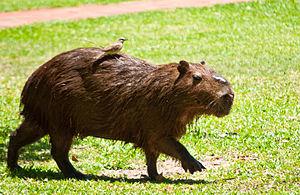
La province de Corrientes est une province du nord-est de l'Argentine, dont la capitale est la ville de Corrientes. Au nord comme à l'ouest elle est délimitée par le Río Paraná, qui la sépare du Paraguay et des provinces du Chaco et de Santa Fe ; sa frontière orientale est constituée par le río Uruguay, qui la sépare de la République d'Uruguay et du Brésil ; les rivières Guayquiraró et Mocoretá délimitent sa frontière sud avec la province d'Entre Ríos. Au nord-est se trouve sa seule frontière artificielle, qui la sépare de la province de Misiones.
Le Paraná est un fleuve qui s'écoule des hauts plateaux brésiliens vers l'Argentine pour se jeter dans l'océan Atlantique. Avec ses affluents, il constitue le troisième réseau hydrographique du monde, après ceux de l'Amazone et du Congo.